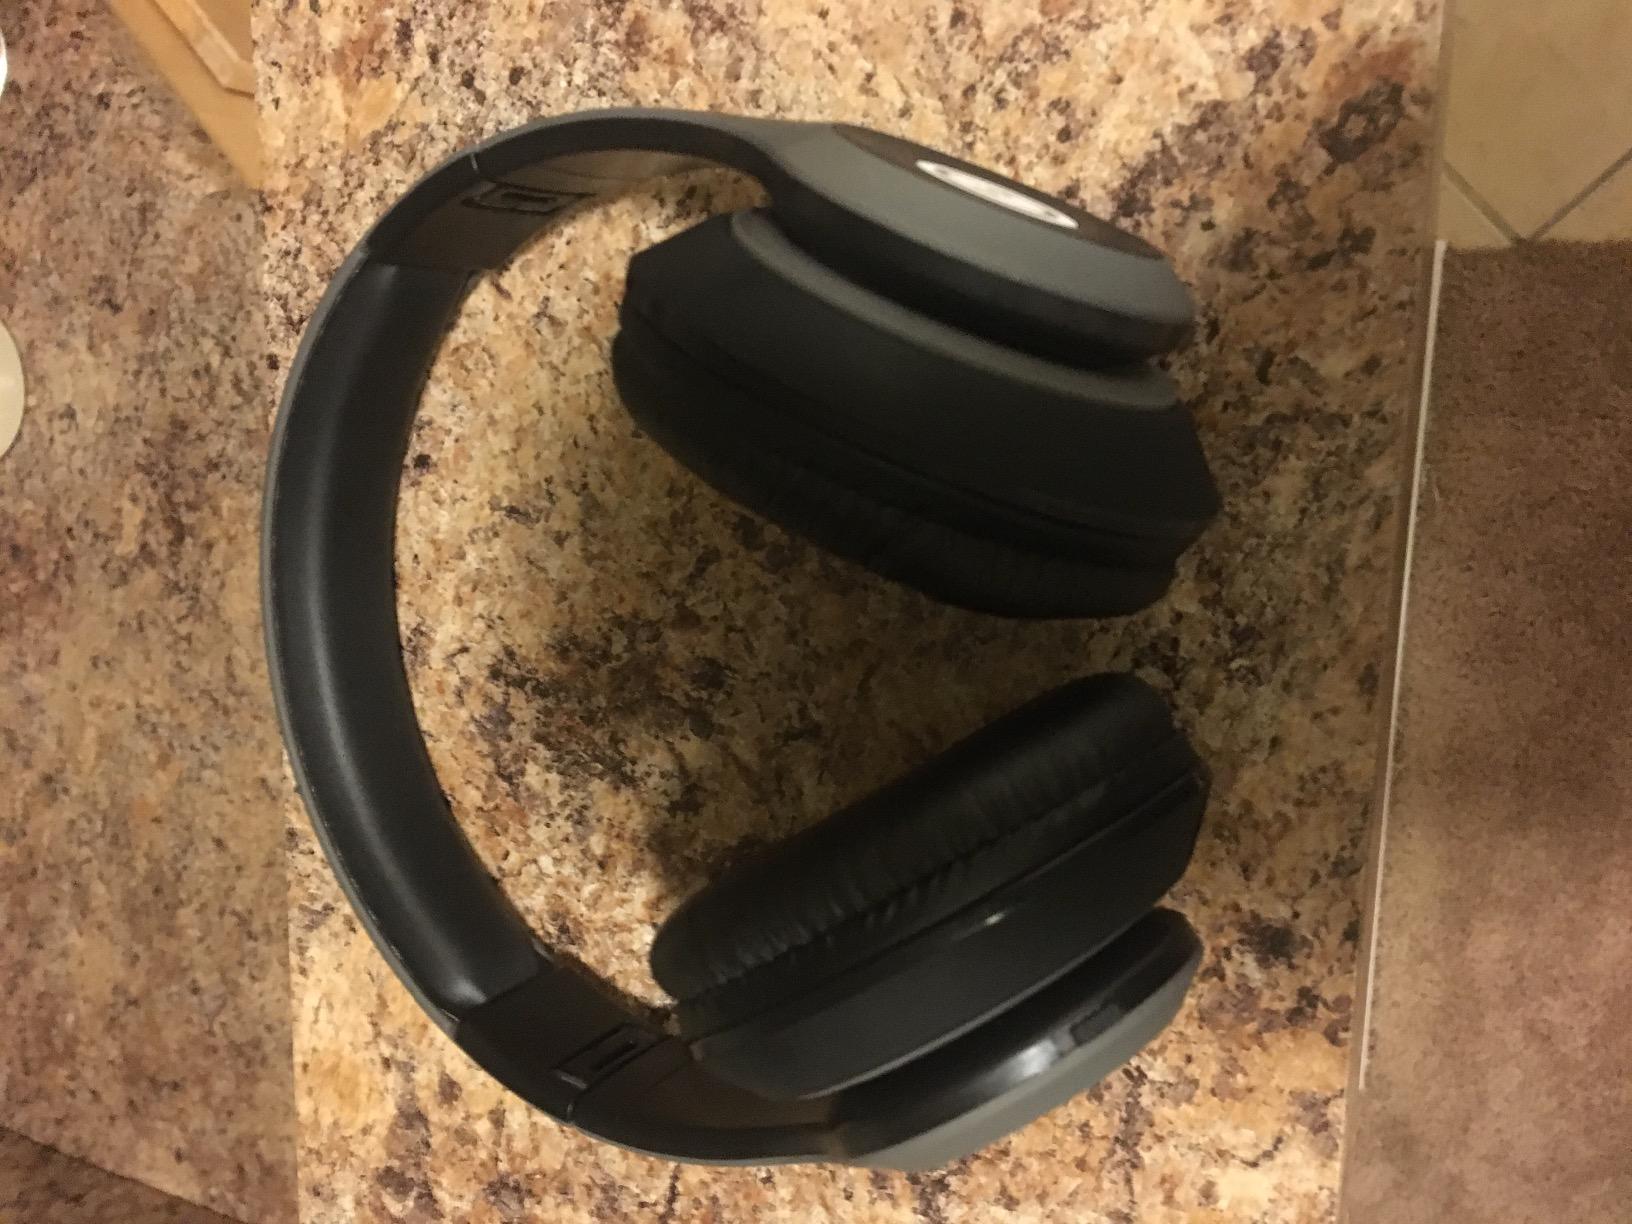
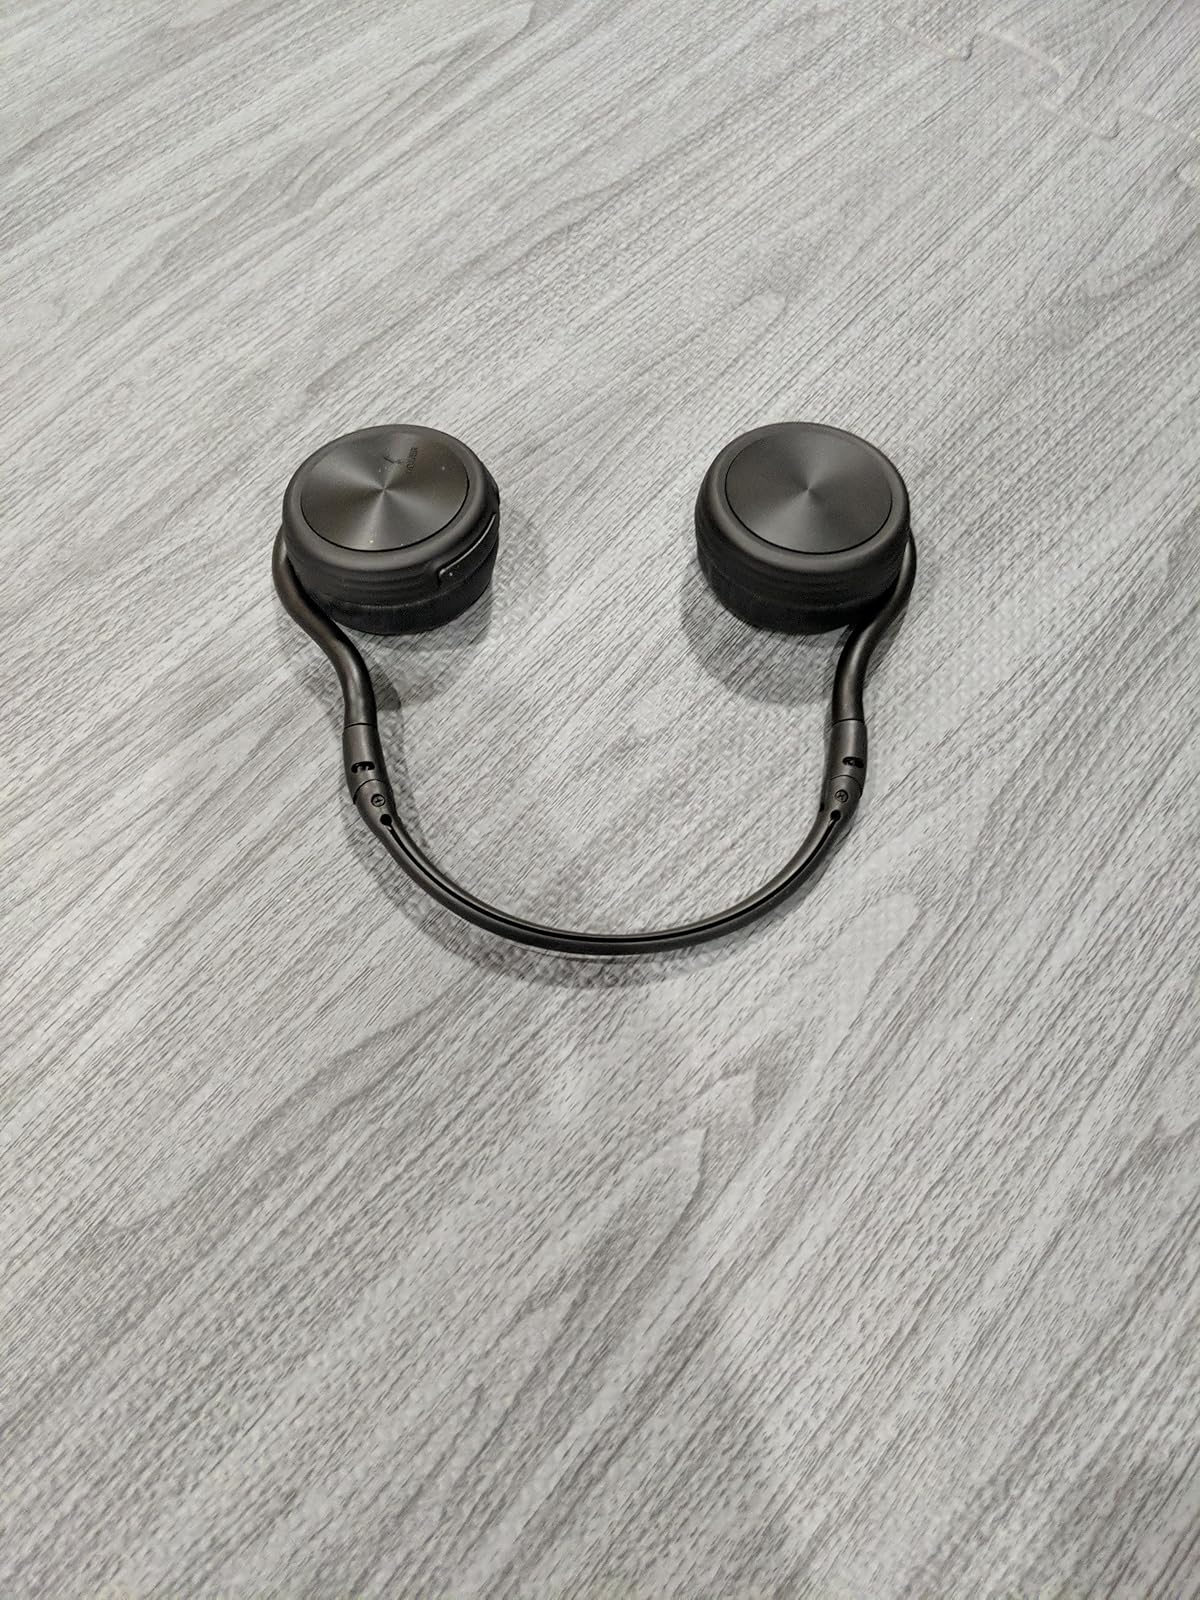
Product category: headphones
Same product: no